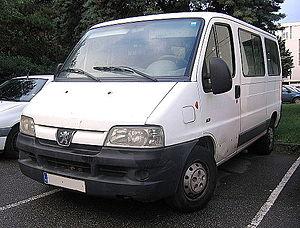
"Début 1994, les C25, J5 et Ducato I sont remplacés, par les Jumper I, Boxer I et Ducato II. Fiat conserve le nom Ducato de la précédente génération. Ces véhicules sont présentés avec la même base mécanique Fiat améliorée mais avec une carrosserie plus aérodynamique. Elle obtient le titre ""Van of the Year"". À partir de cette époque, le Fiat Ducato sera aussi distribué sous la marque Fiat en France où le modèle concurrent est le Renault Master.